27.5 mountain bike

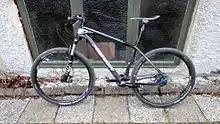
Merida Big Seven mountain bike with Schwalbe Racing Ralph 27.5" tires

27.5 mountain bikes are mountain bikes which use a large volume tire that is approximately 27.5 inches in diameter, 56 mm wide (ISO 56-584 / 27.5 × 2.25) on an ISO 584 mm rim. 27.5 mountain bikes are also called tweeners, since it "fits between" the traditional 26-inch wheels and the newer 29ers.